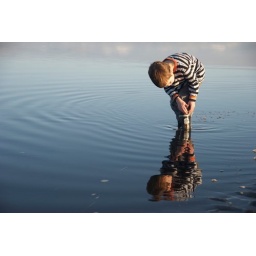
My little son mirrored in a mirror lake